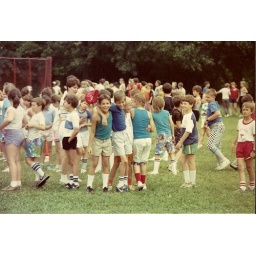
I am the kid in the green shorts with the blue &amp;amp; white top on. Wow...i still can't dress myself!